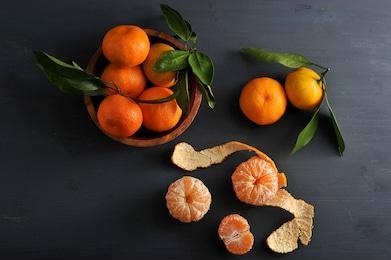
Label: mandarine